1893–94 Oregon Agricultural Aggies football team

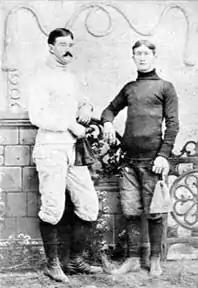
Will Bloss (left), son of OAC's president, was organizer, quarterback, coach, and manager of the 1893–94 Aggies team. Star halfback and team captain Brady Burnett is the other figure in this photo.

Right halfback Brady Burnett was again the most effective offensive weapon for the Aggies as he ran the ball effectively behind the stout right side of the offensive line, with one observer noting that OAC "outplayed their opponents in every particular" by making use of "scientific playing" while the Monmouths "relied upon their muscle."